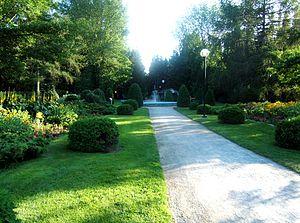
Entrée du Parc Lepage de Rimouski. Véritable poumon de verdure au centre de la ville de Rimouski. Photo prise par JF Lepage à l'été 2006..